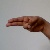
The image shows a hand gesture representing the letter 'H' in Indian Sign Language.